Martin Lawrence Live: Runteldat

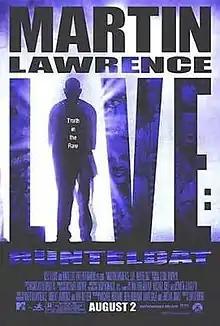
Theatrical release poster

Martin Lawrence Live: Runteldat is a 2002 American stand-up comedy concert film starring Martin Lawrence, and directed by David Raynr, also responsible for "Whatever It Takes". Lawrence also has producing and writing credits for the film. It is Lawrence's second stand-up comedy film after "You So Crazy" was released in 1994.